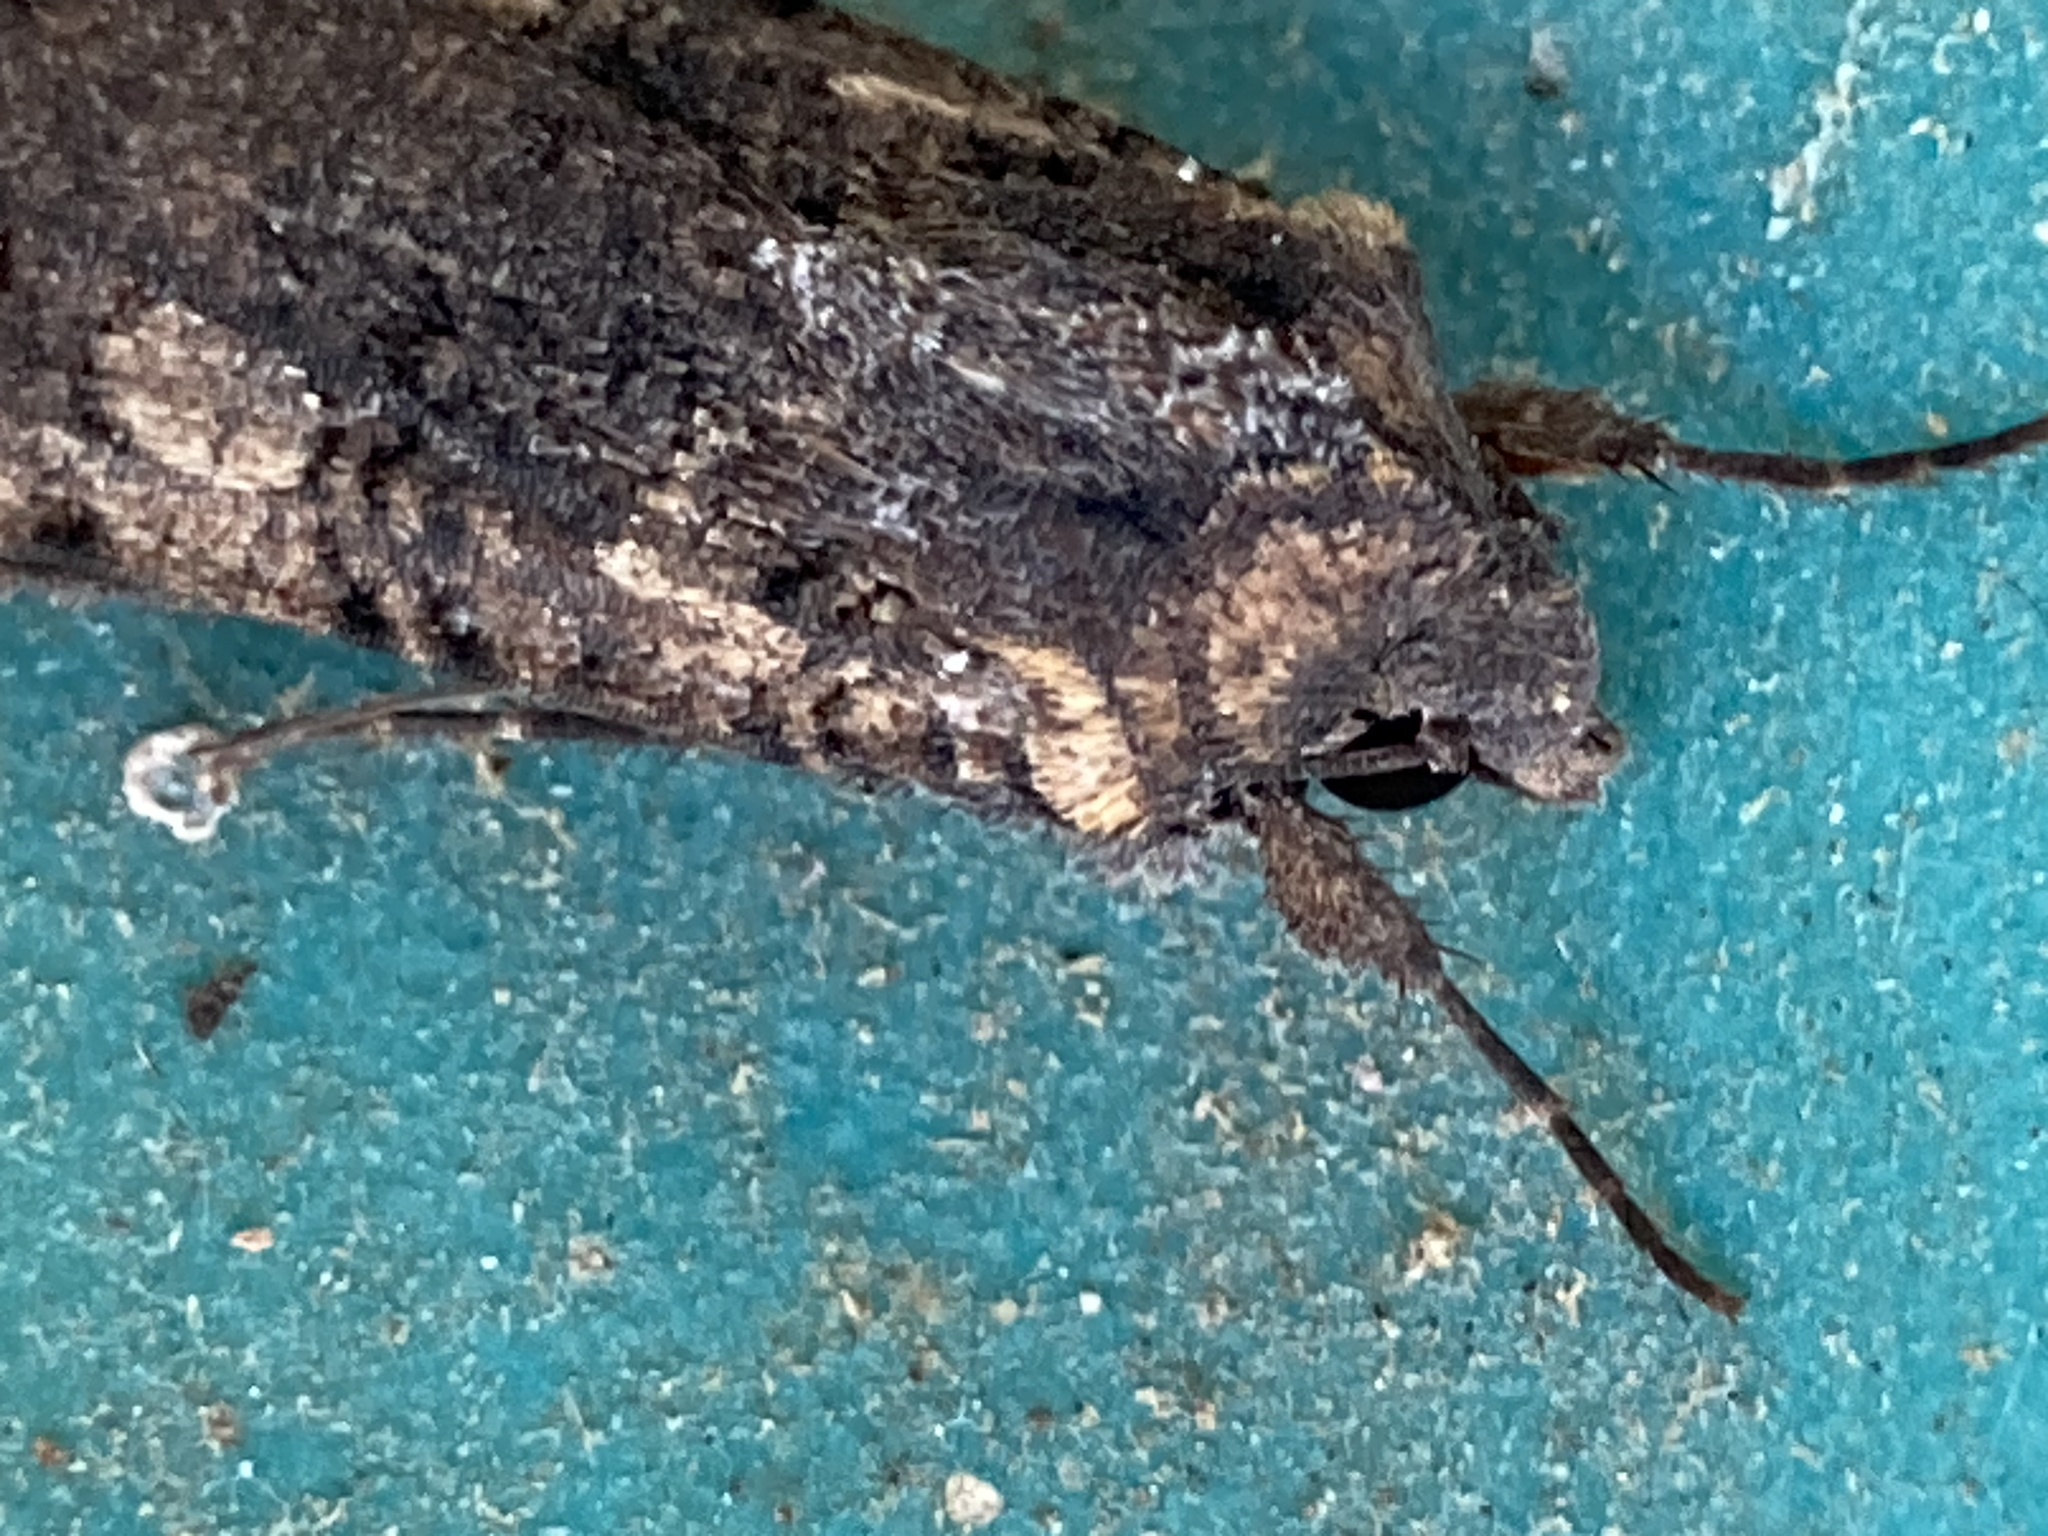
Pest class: cutworms